Culture of ancient Rome

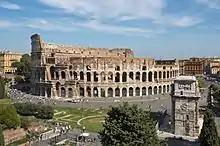
The Colosseum in Rome

The Greeks and Romans had a tradition of historical scholarship that continues to influence writers to this day. Cato the Elder was a Roman senator, as well as the first man to write history in Latin. Although theoretically opposed to Greek influence, Cato the Elder wrote the first Greek inspired rhetorical textbook in Latin (91), and combined strains of Greek and Roman history into a method combining both. One of Cato the Elder's great historical achievements was the "Origines", which chronicles the story of Rome from Aeneas to his own day, but this document is now lost. In the second and early first centuries BC an attempt was made, led by Cato the Elder, to use the records and traditions that were preserved, in order to reconstruct the entire past of Rome. The historians engaged in this task are often referred to as the "Annalists", implying that their writings more or less followed chronological order.